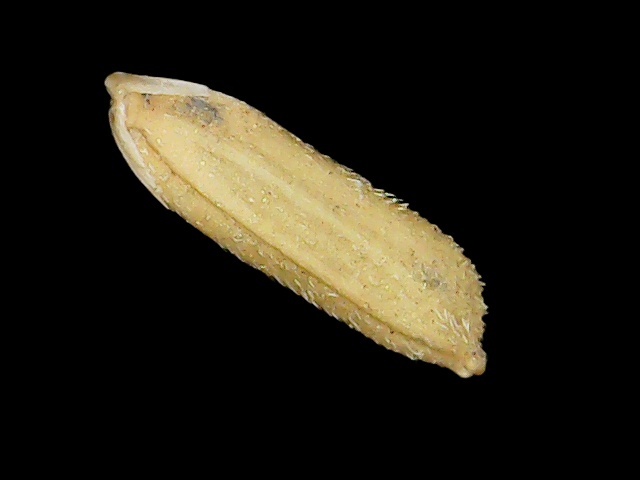
Rice variety: Binadhan16